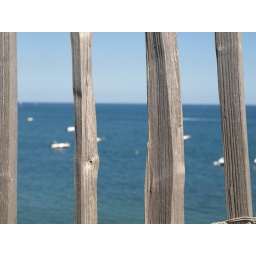
These wooden fences were completely destructed in places. Can't stop a person getting to their beach, I suppose.